Everybody's Golf Portable

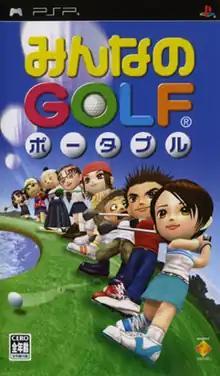
Japanese cover art

released in PAL regions as Everybody's Golf and North America as Hot Shots Golf: Open Tee, is a golf video game developed by Clap Hanz and published by Sony Computer Entertainment for the PlayStation Portable. It is the fifth game in the "Everybody's Golf" series. The game was a launch title for the PlayStation Portable both in Japan and PAL regions. It was followed up by "Everybody's Golf Portable 2".